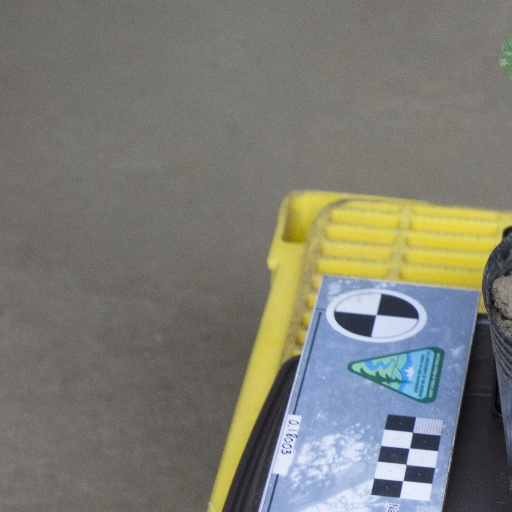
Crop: soybean